Liberation of France

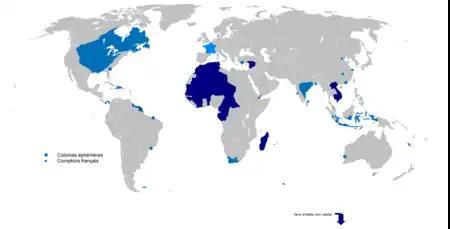
French colonial empire

Some organizations grew up around one of the many clandestine presses of the time, such as "Combat", founded by Albert Camus, to which Jean-Paul Sartre also contributed. Stalin supported the effort once Germany invaded the Soviet Union.